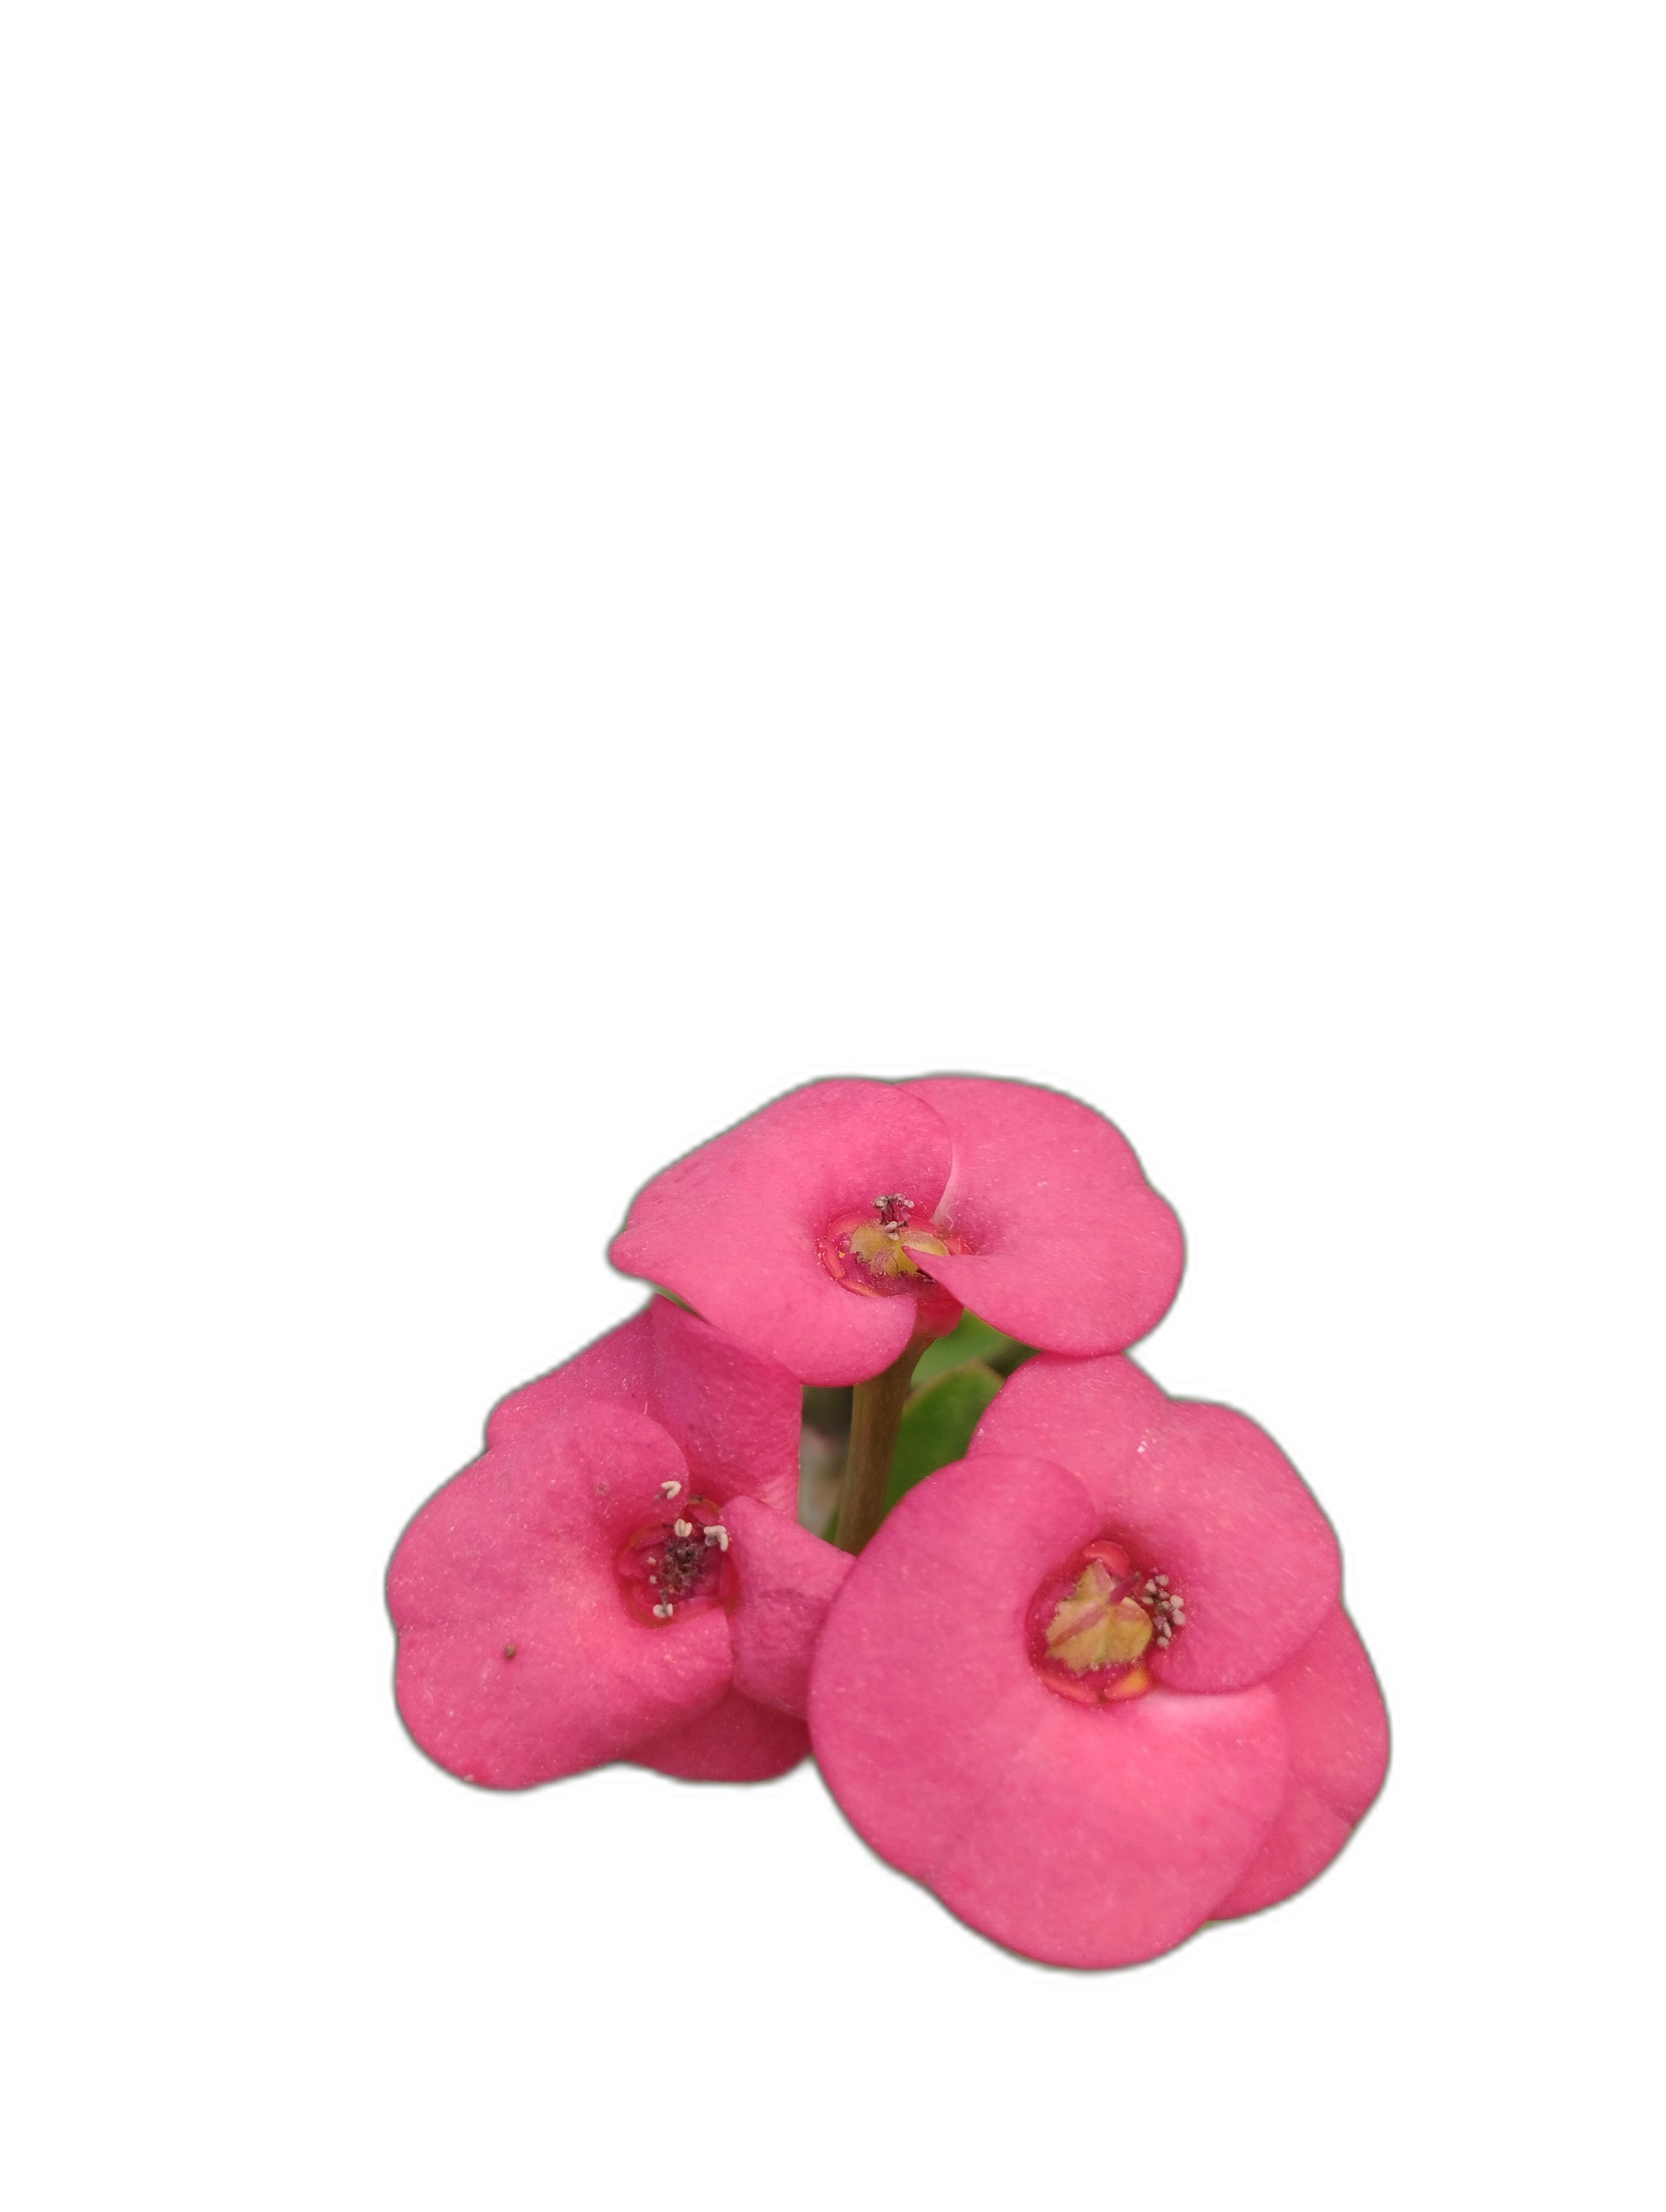
Label: Crown of thorns